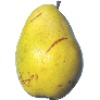
Label: Pear Monster 1